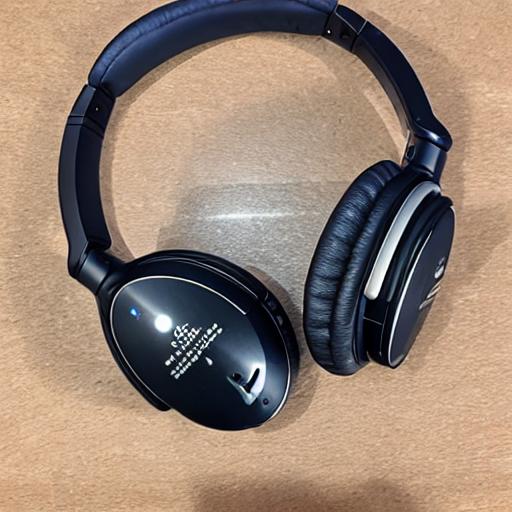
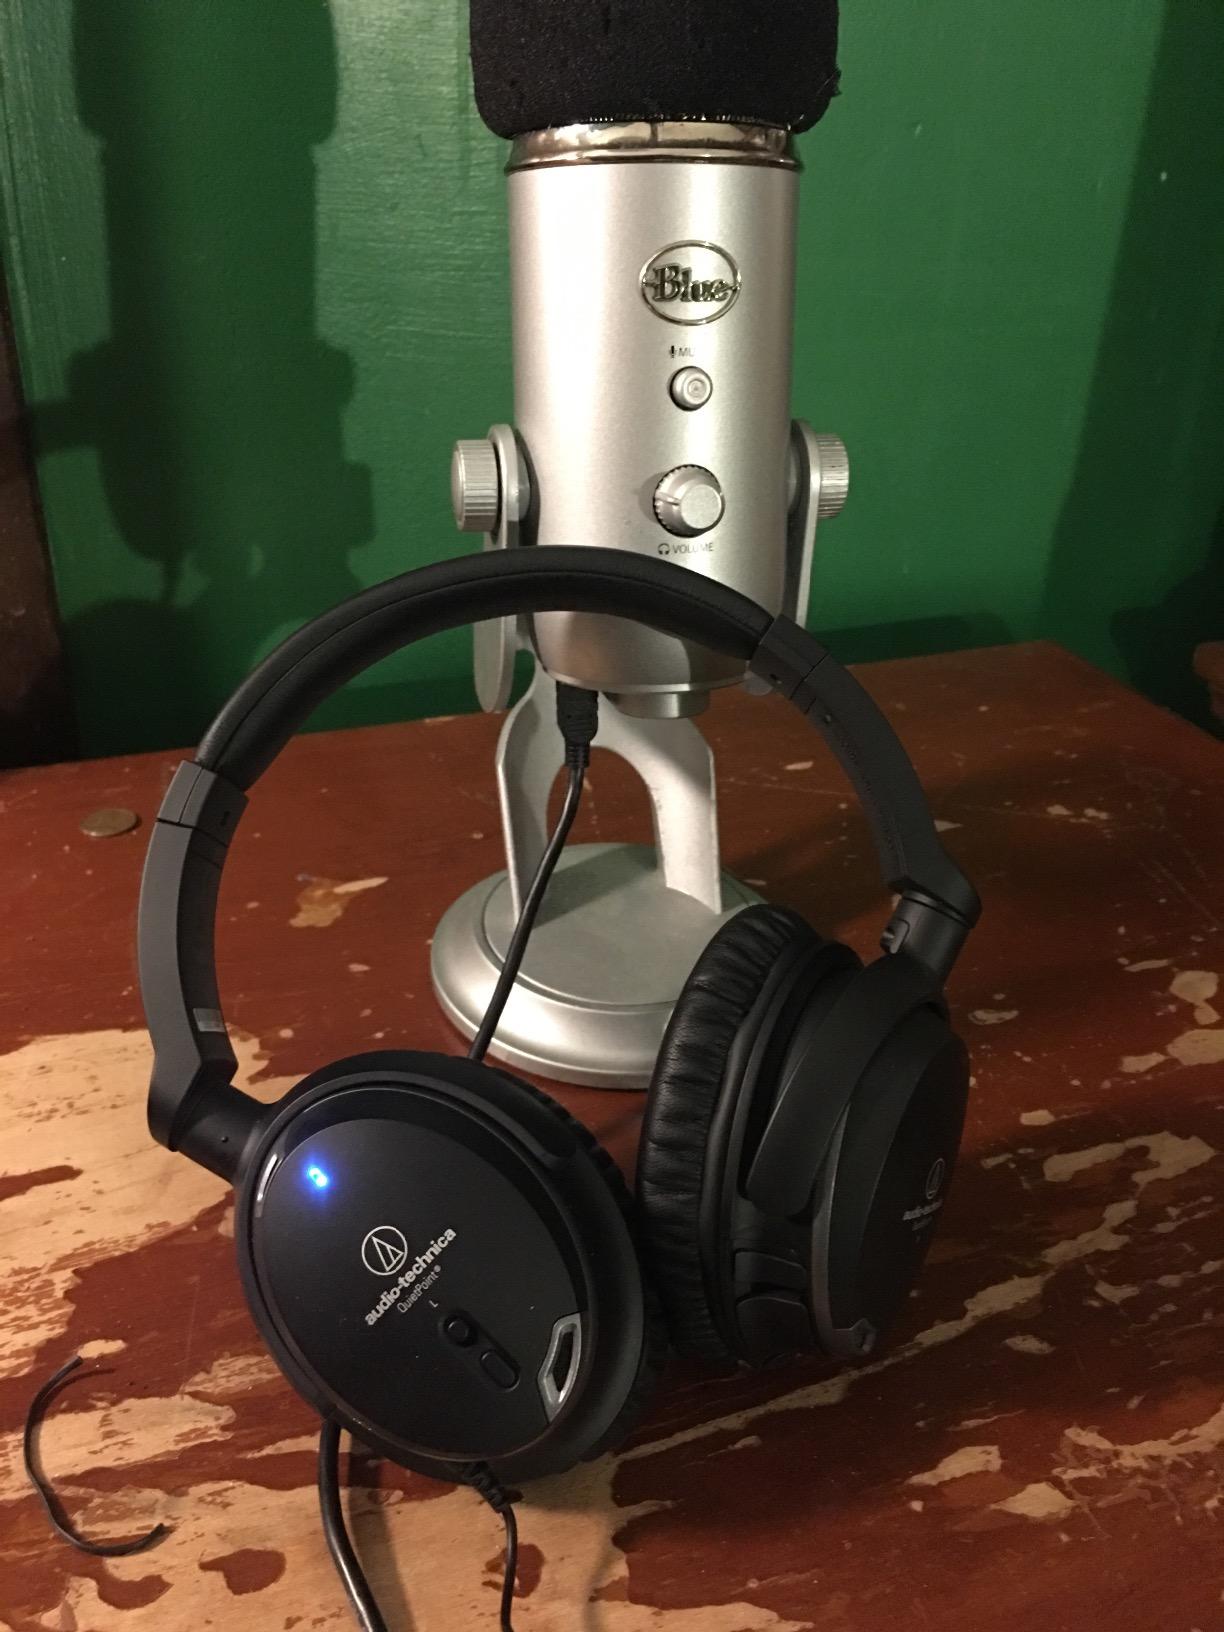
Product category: headphones
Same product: no